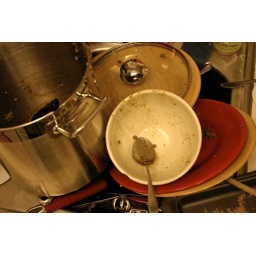
Yes, making Indian food does dirty every dish in the house